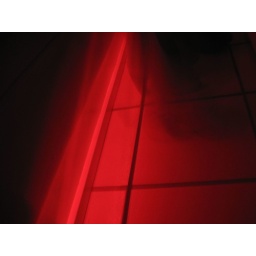
Red shoes in red neon